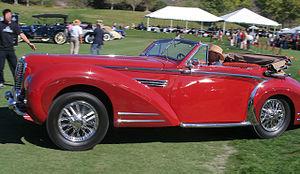
Les Delahaye Type 175, 178, et 180 sont une série d'automobile de luxe du constructeur automobile Delahaye, produites à 105 exemplaires entre 1948 et 1951.